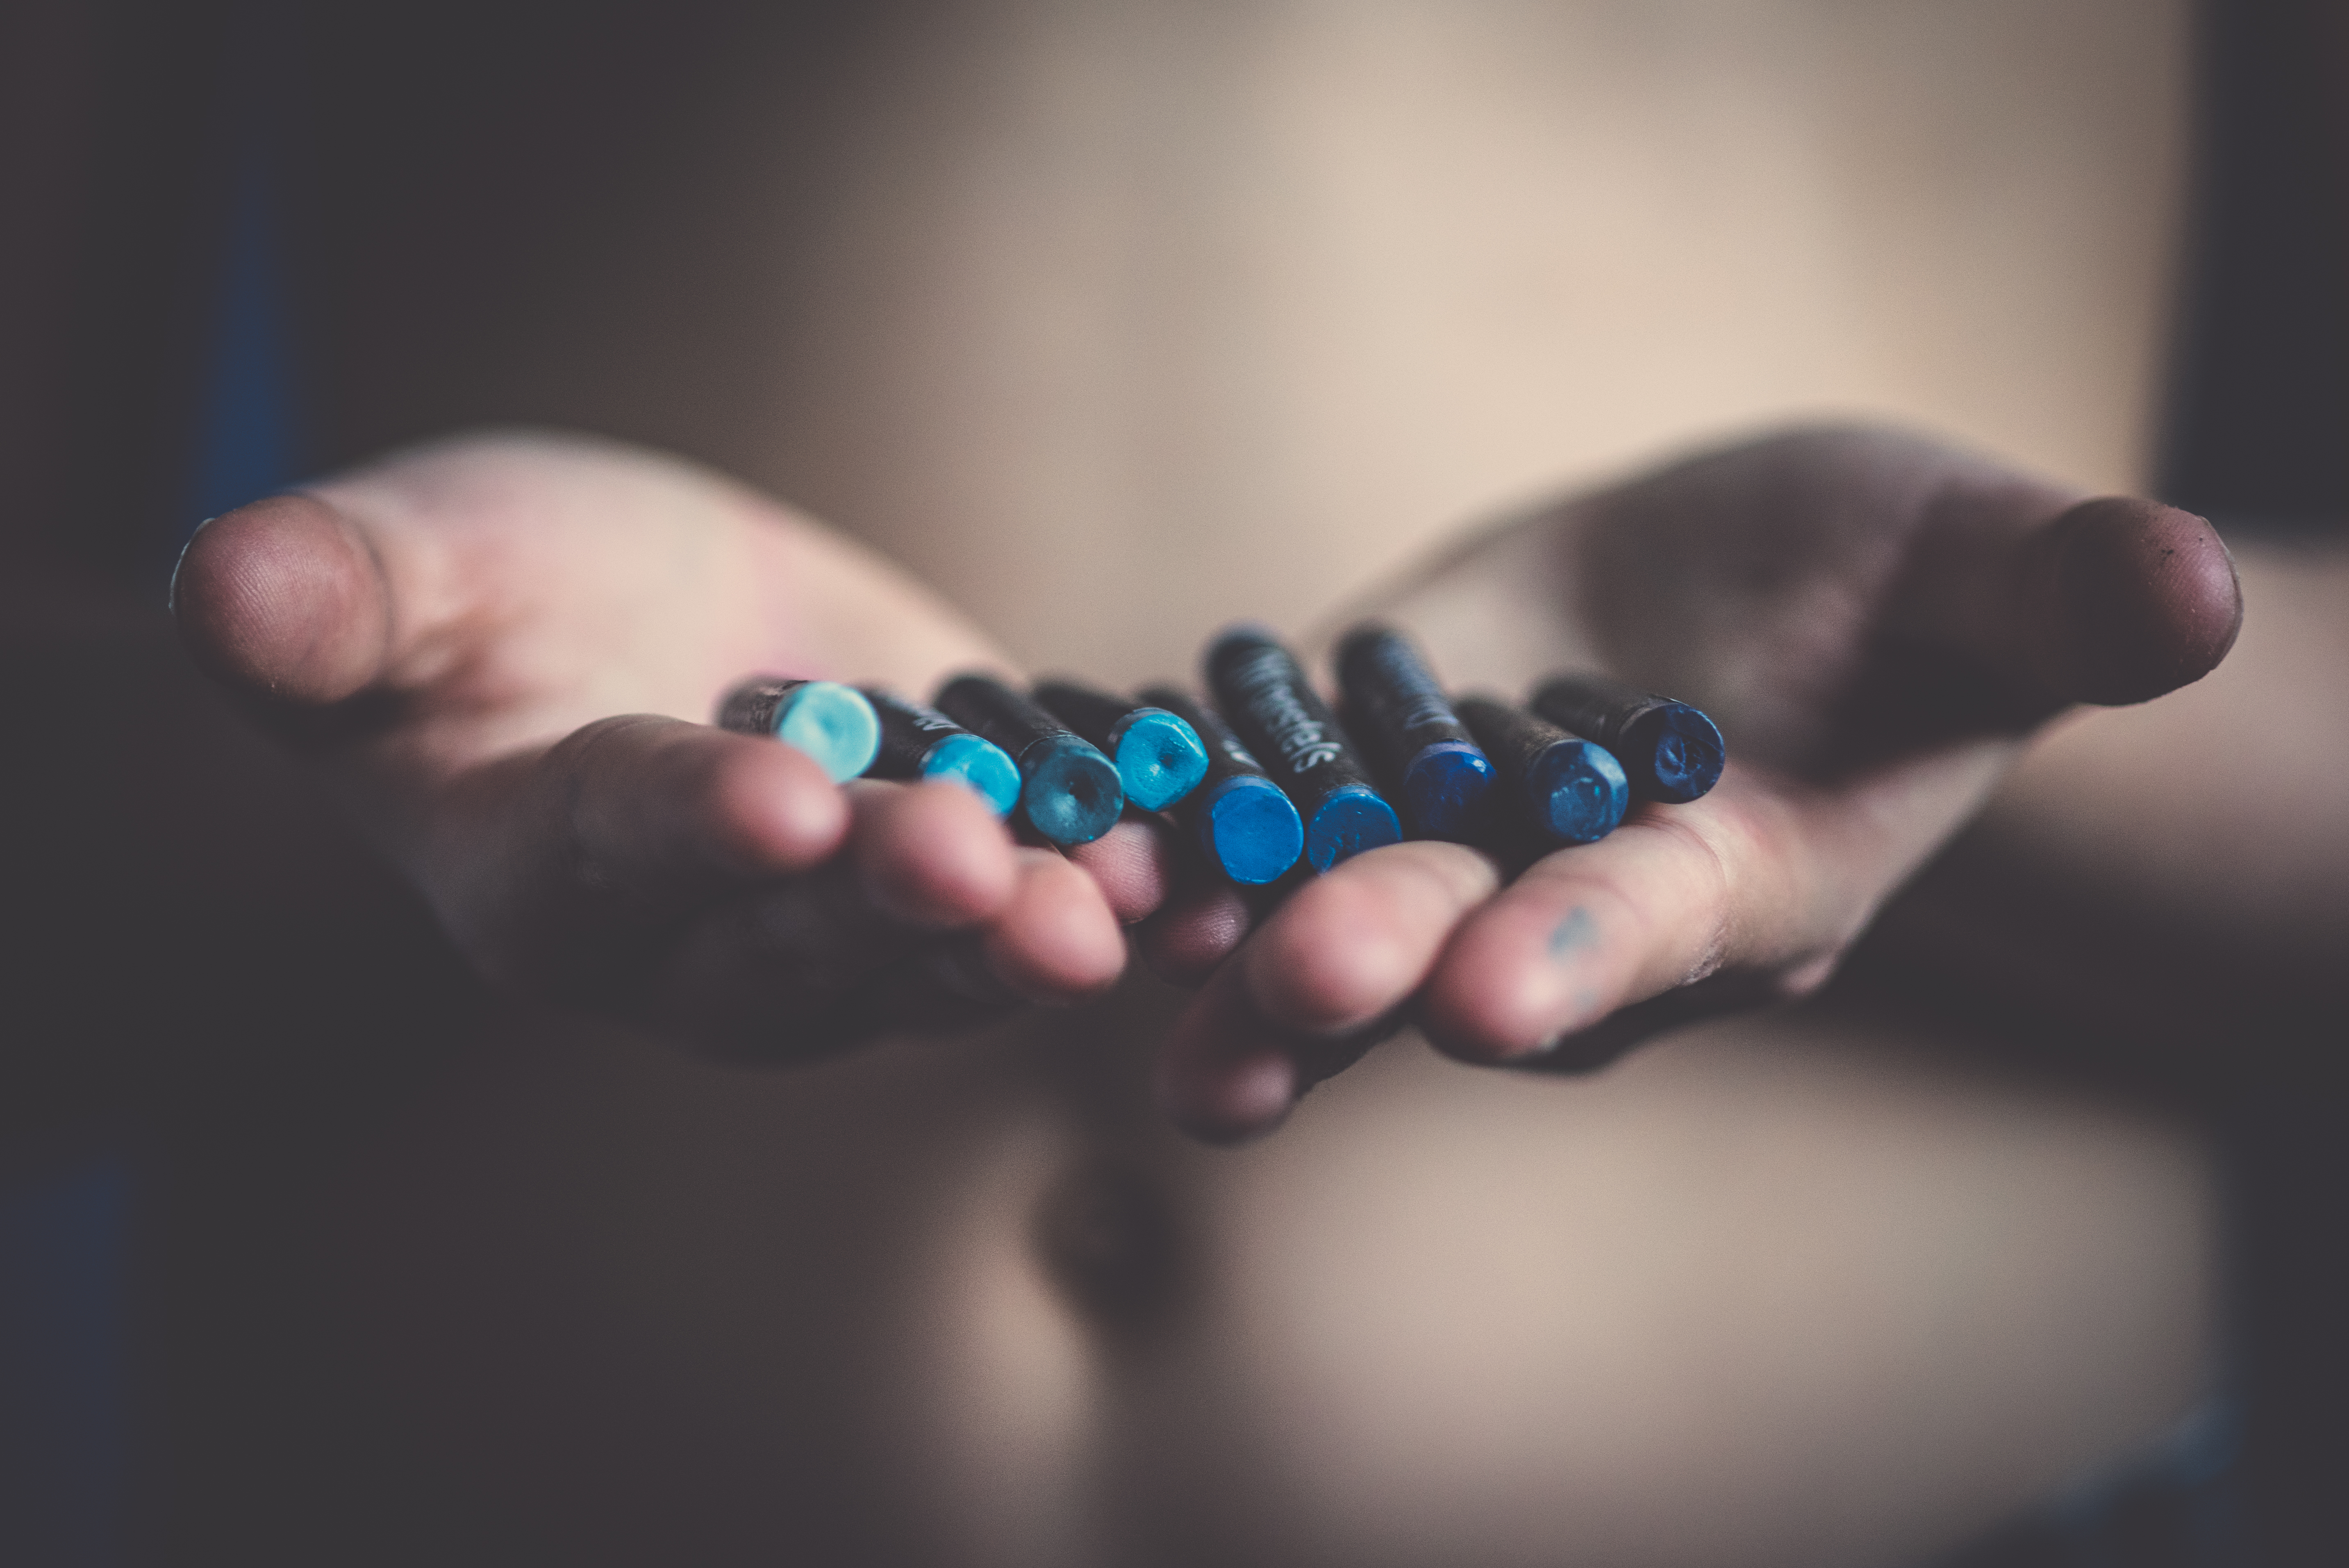
hand, person, blur, photography, finger, color, artist, blue, black, holding, close up, human body, jewellery, hands, eye, organ, crayons, pastels, macro photography, art supplies, sense, oil pastels